Sonny Liston

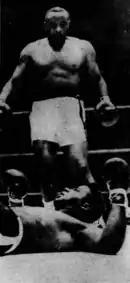
Liston standing over Patterson in the ring

Patterson finally signed to meet Liston for the world title on September 25, 1962, in Comiskey Park in Chicago. Leading up to the fight, Liston was an 8:5 betting favorite, although many picked Patterson to win. In an Associated Press poll, 64 of 102 reporters picked Patterson. "Sports Illustrated" predicted a Patterson victory in 15 rounds, stating: "Sonny has neither Floyd's speed nor the versatility of his attack. He is a relatively elementary, one-track fighter." Former champions James J. Braddock, Jersey Joe Walcott, Ezzard Charles, Rocky Marciano and Ingemar Johansson all picked Patterson to win. Muhammad Ali (at the time a rising contender named Cassius Clay), however, predicted a knockout by Liston in the first five rounds.